Eileen Davidson

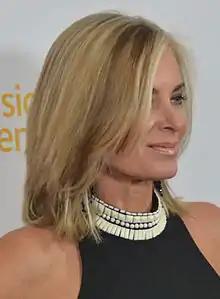
Davidson in 2014

Eileen Marie Davidson (born June 15, 1959) is an American actress, author, television personality and former model. Davidson is best known for her roles in soap operas as Kristen DiMera and Susan Banks on NBC's "Days of Our Lives" and Ashley Abbott on CBS's "The Young and the Restless" and "The Bold and the Beautiful" and as the final Kelly Capwell on “Santa Barbara.”